Grundy, Virginia

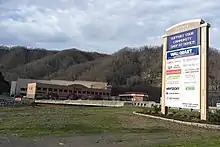
Grundy Town Center was built as part of a $200 million redevelopment which included a Walmart store built on top of a two-story parking garage, the only one of its kind in the United States.

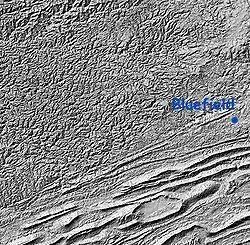
Grundy is located in the Cumberland Mountains portion of the Appalachian range, just east of the Cumberland Plateau. The town is located towards the center left portion of the map.

Grundy was the home of the predecessor to the Food City Stores, when Jack Smith opened a Piggly Wiggly franchise in 1955. The store was Smith's first and the chain has now grown to 150 stores, primarily located in Virginia, Kentucky, Tennessee Georgia and Alabama. The chain is known for sponsoring the Food City 500 NASCAR race at Bristol Motor Speedway. The Grundy store remained open one day short of 50 years. It closed in November 2005. A new store opened up just outside the town limits in Vansant. The Grundy store was re-opened on June 29, 2011, as one of the KVAT Food City Stores. It is a Super Dollar Foods Center location.